Blind Alley (film)

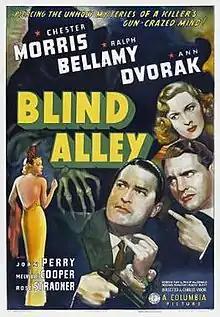

Blind Alley is a 1939 American film noir crime film directed by Charles Vidor and starring Chester Morris, Ralph Bellamy and Ann Dvorak. The film was adapted from the Broadway play of the same name by James Warwick.